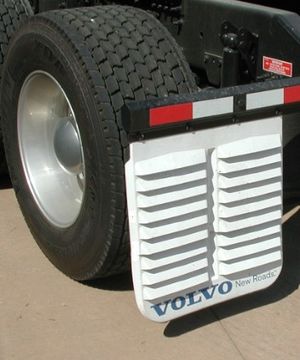
Stænklap
En stænklap monteret bag på en lastbil
En stænklap er et stykke gummi, som enten er monteret på en bil- eller cykelskærm, og har til formål at beskytte omgivelserne mod stænk.